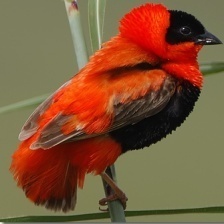
Species: NORTHERN RED BISHOP
Scientific name: EUPLECTES FRANCISCANUS